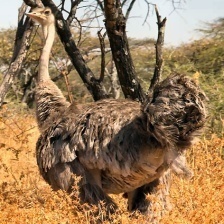
Species: OSTRICH
Scientific name: STRUTHIO CAMELUS